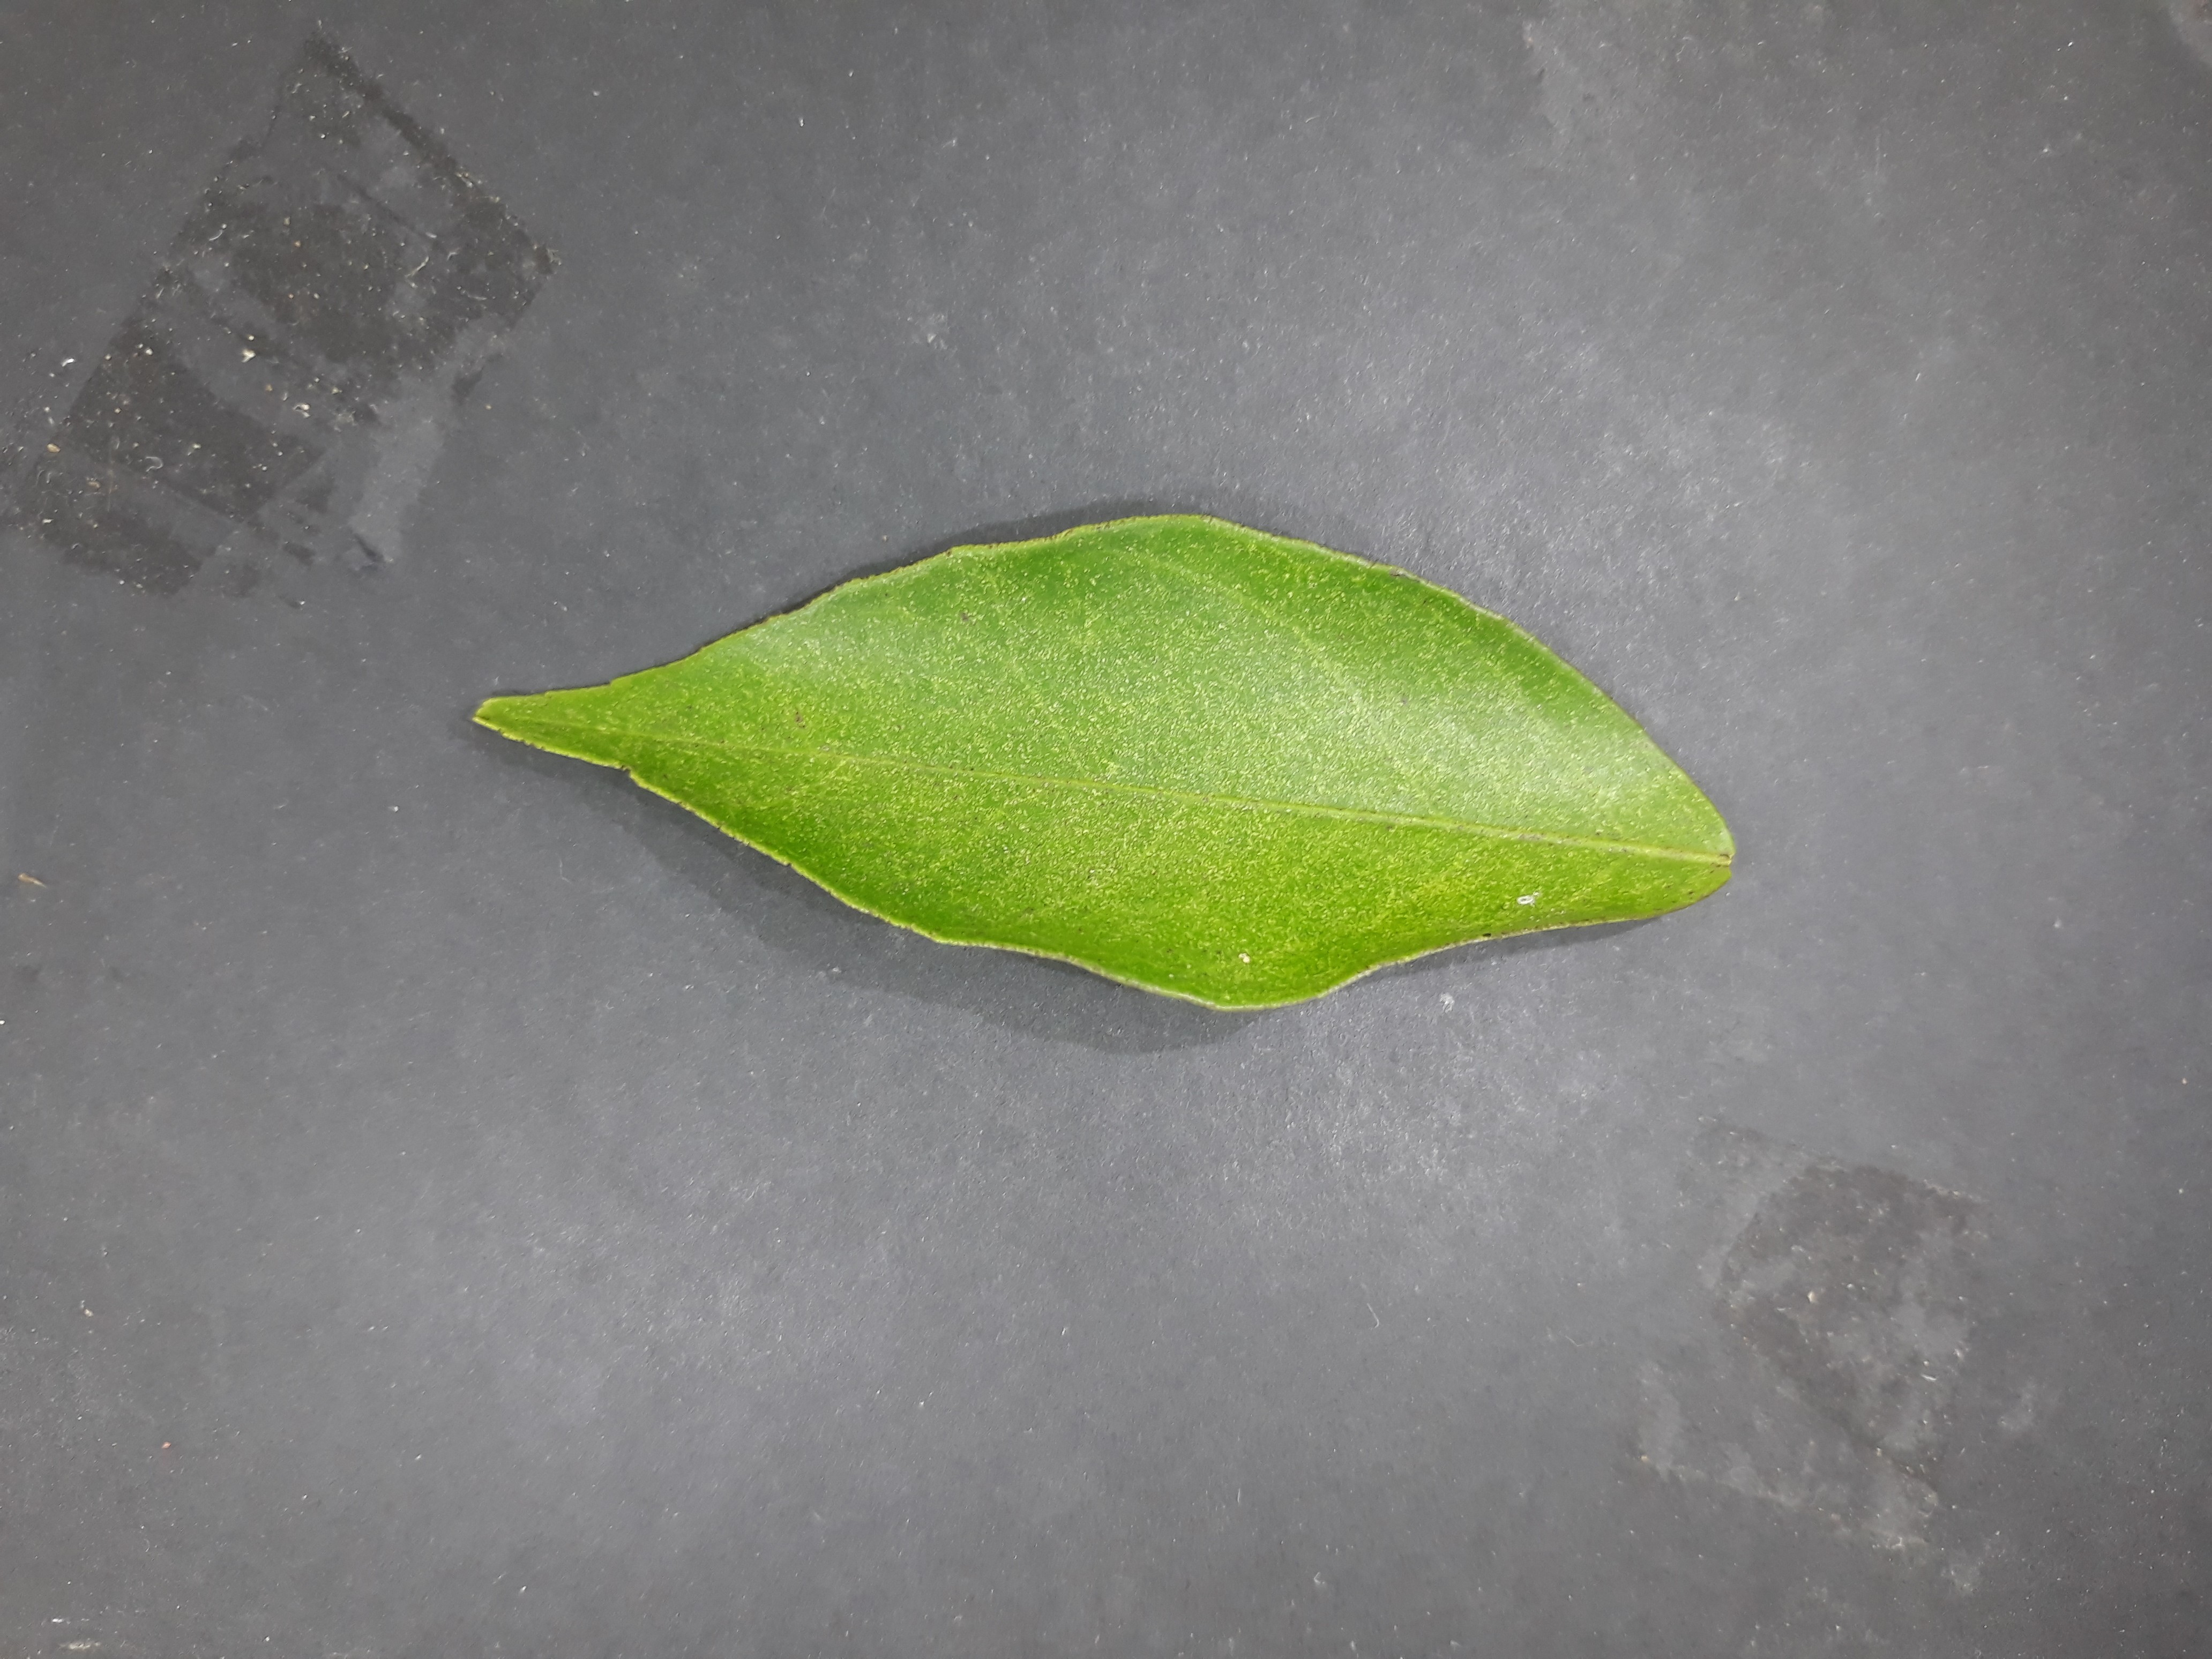
Label: Texas_mite